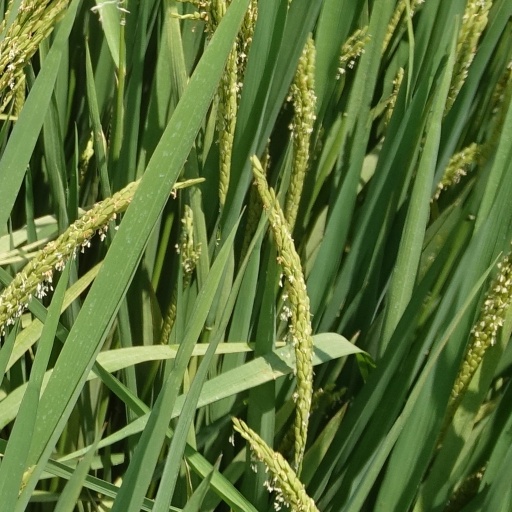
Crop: rice